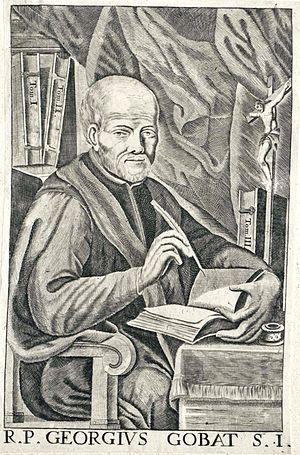
Georges Gobat, né le 1ᵉʳ juillet 1600 à Charmoille et décédé le 23 mars 1679 à Constance, est un prêtre jésuite suisse, théologien et écrivain.